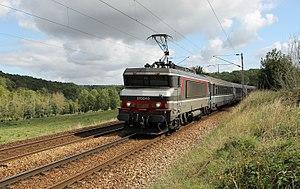
La BB 215045 en tête d'un Corail Paris-Le Havre près de Barentin
Cette liste recense les parcs de matériels roulants utilisés par le réseau TER Normandie depuis le 2 mars 2020.
Intercités Normandie est une ancienne direction du réseau de transport ferroviaire Intercités, géré par SNCF Mobilités, prenant en charge l'exploitation des liaisons normandes relevant des Trains d'équilibre du territoire, par délégation de l’État. Les lignes normandes se trouvent aujourd'hui réunies au sein de la Direction Intercités Nord-Normandie. Pour autant, au-delà de cette organisation interne à la SNCF, la spécificité des Intercités Normandie demeure puisqu'à partir de 2020, la région a vocation à devenir autorité organisatrice des lignes TET desservant son territoire, en lieu et place de l’État.